Manzanillo (sternwheeler)

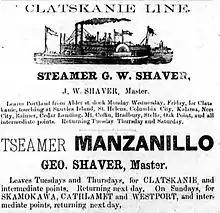
Advertisement for service to Clatskanie by "Manzanillo", placed August 21, 1891.

On March 27, 1891, it was reported that "Manzanillo" had been sold and would be taken off the upper Willamette River and sent back to the Portland and Lewis River route. No purchaser was specified in the report, however in August 1891 the Shaver brothers began advertising service on the "Manzanillo", running again from Portland to Clatskanie, Skamokawa, Cathlamet and Westport.